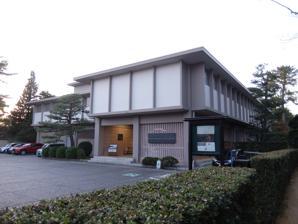
Building: Ishikawa Prefectural Museum of Traditional Arts and Crafts
Country: Japan
Year built: 1984
Museum in Kanazawa, Ishikawa, Japan Ishikawa Prefectural Museum of Traditional Arts and Crafts 石川県立伝統産業工芸館 Established 1984 Location Kanazawa , Ishikawa , Japan Coordinates 36°33′39.8″N 136°39′50.6″E / 36.561056°N 136.664056°E / 36.561056; 136.664056 Type museum Nearest car park yes The Ishikawa Prefectural Museum of Traditional Arts and Crafts ( Japanese : 石川県立伝統産業工芸館 ) is a museum about traditional arts and crafts located in Kenroku-en , Kanazawa , Ishikawa Prefecture , Japan . History The museum was established in 1984. It was closed on 20 December 2014 until 22 February 2015 due to renovation work and was reopened again on 23 February 2015. Architecture The museum is housed in a 2-story building located at the outer perimeter of Kenroku-en Garden. The ground floor houses the special exhibition areas, gift shop, photo space and café. The upper floor houses the permanent exhibition areas, special exhibition areas, display of product processes and seminar room. Exhibitions The museum exhibits 36 different types of crafts of Ishikawa Prefecture, which are Kaga Yuzen Silk Dyeing, Ushikubi Pongee, Kaga Embroidery, Noto Linen, Kanazawa Japanese Umbrella, Kaga Paper Stencils, Kutani Porcelain, Wajima Urushi Lacquer Ware, Yamanaka Urushi Lacquer Ware, Kanazawa Urushi Lacquer Ware, Suzu Pottery, Kanazawa Ohi Ware, Kanazawa Tea Ceremony Kettle, Kanazawa Gold Leaf, Ishikawa's Washi Paper, Kanazawa Paulownia Ware, Kaga Cypress Wickerwork, Kaga Inlay, Kanazawa Scroll Mounts, Bamboo Wickerwork, Kaga Tsurugi Edged Steel, Kanazawa Buddhist Altar, Nanao Buddhist Altar, Mikawa Buddhist Altar, Nanao Japanese Candles, Kaga Decorative Fishing Flies Bait, Kaga Fishing Rod, Kanazawa Traditional Local Toys, Kanazawa Koto, Kanazawa Sangen, Kaga Taiko, Kanazawa Bronze Gong, Kaga Lion Dance Mask, Kaga Lantern, Kaga Mizuhiki and Noto Fireworks. The crafts are displayed in a dim-lighted ambient with description available in English . It is divided into permanent exhibition areas and special exhibition areas. The permanent exhibition areas is divided into clothes, festivals, foods, houses and prayers sections. Facilities The museum features a shop selling various kinds of traditional crafts made by local artists from Ishikawa Prefecture and a café. Transportation The museum is accessible by bus departing from Kanazawa Station of West Japan Railway Company . See also List of museums in Japan References